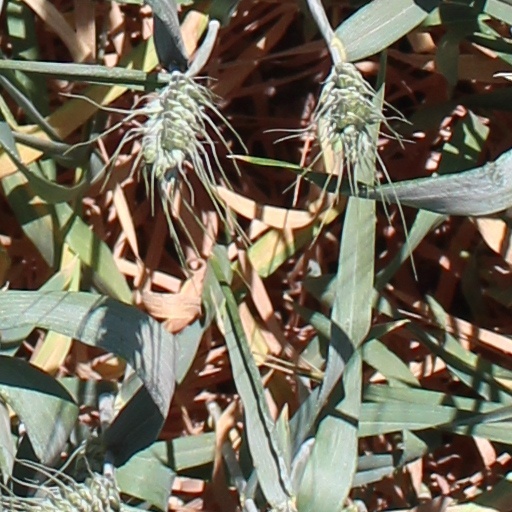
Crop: wheat